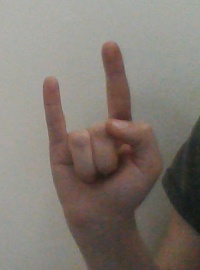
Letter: la